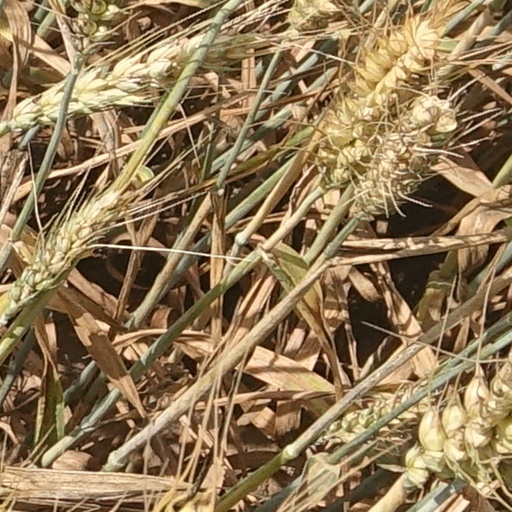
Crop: wheat